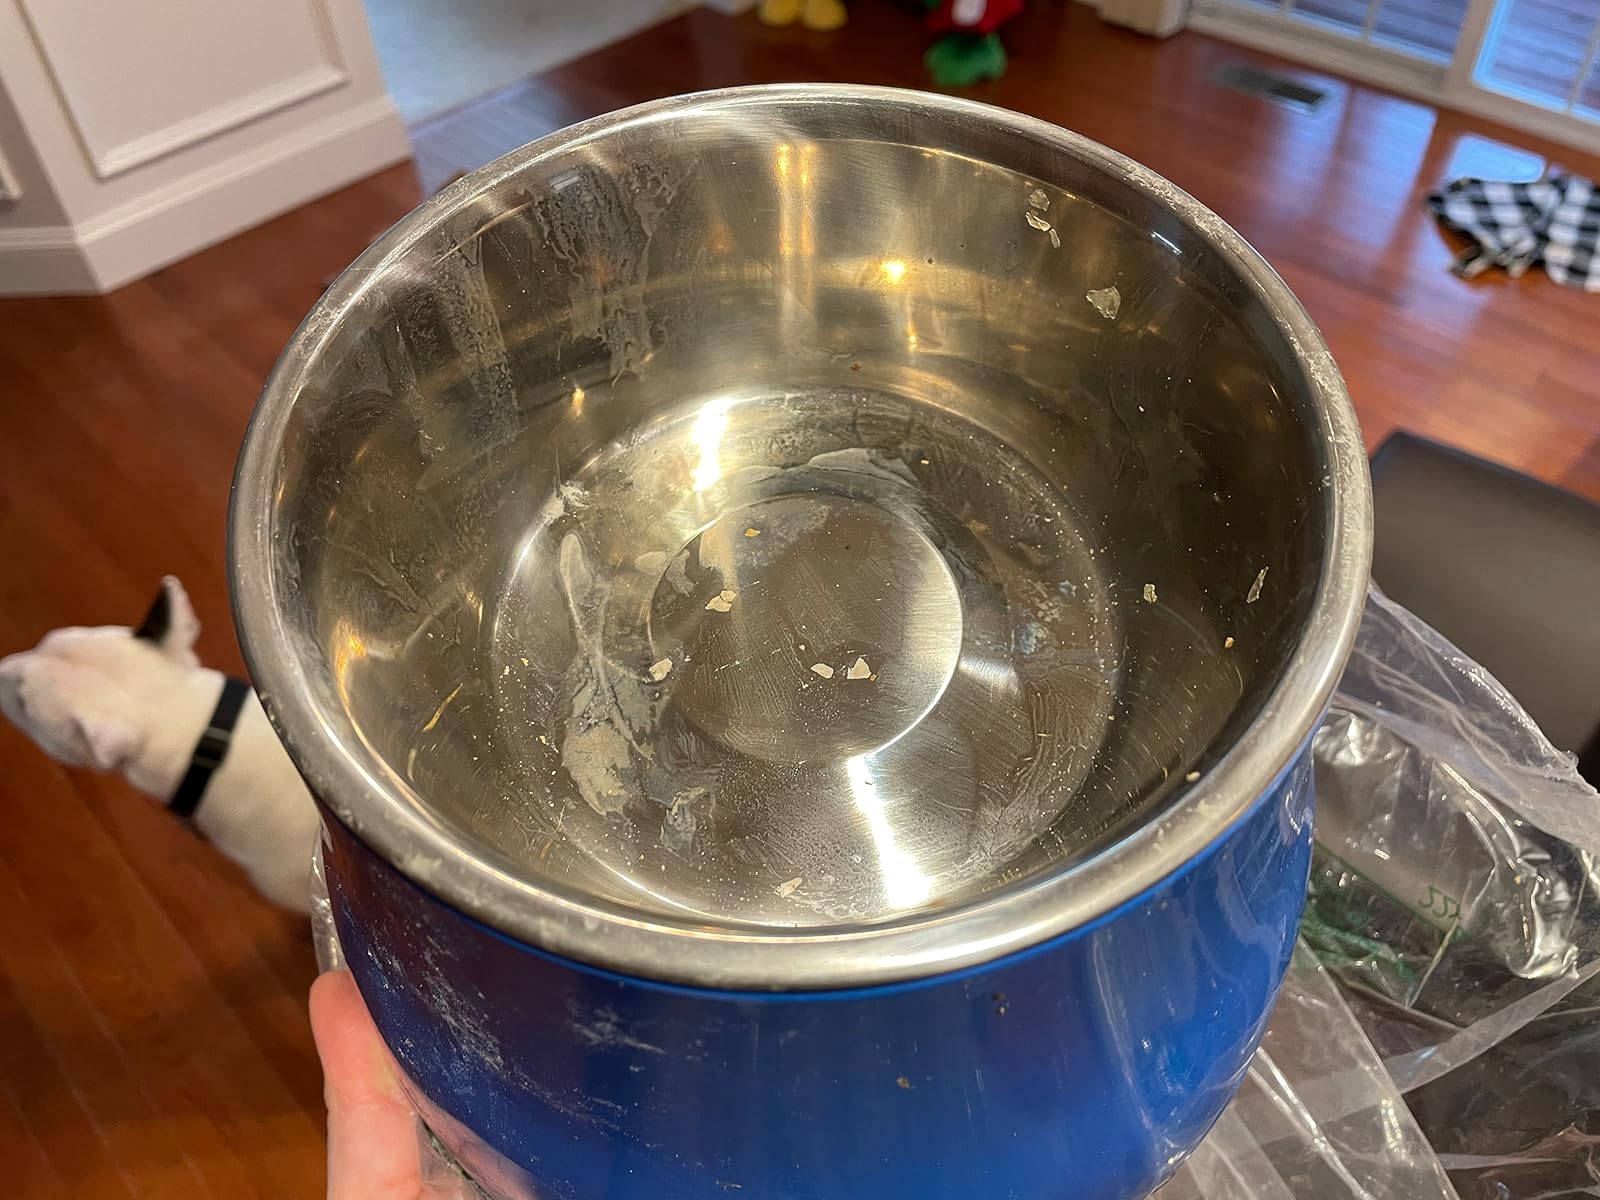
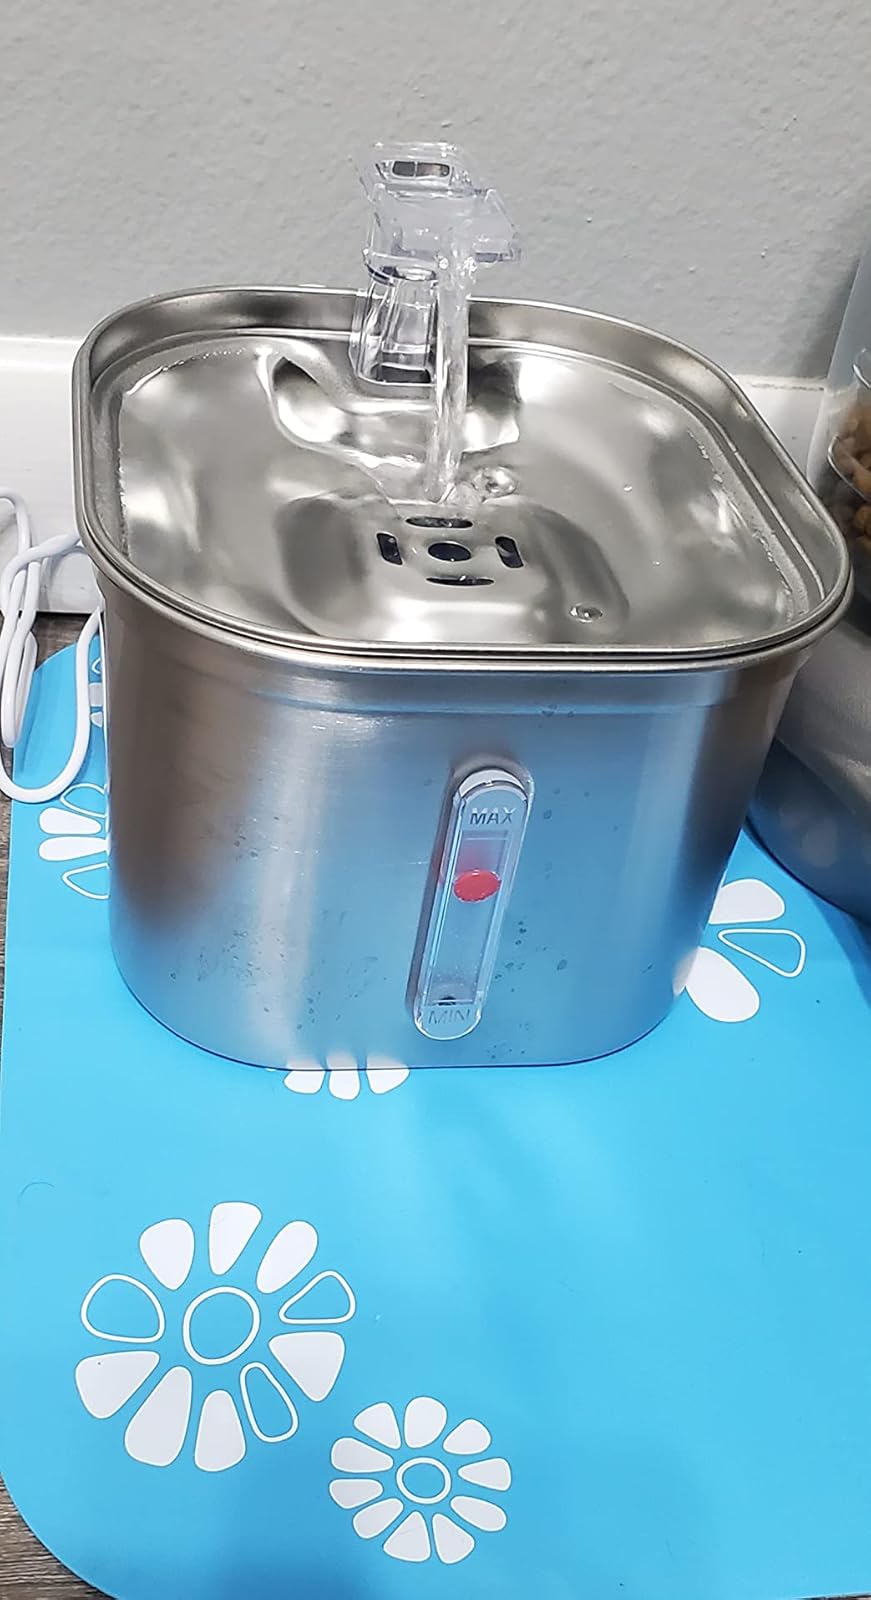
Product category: items_bowl
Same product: no